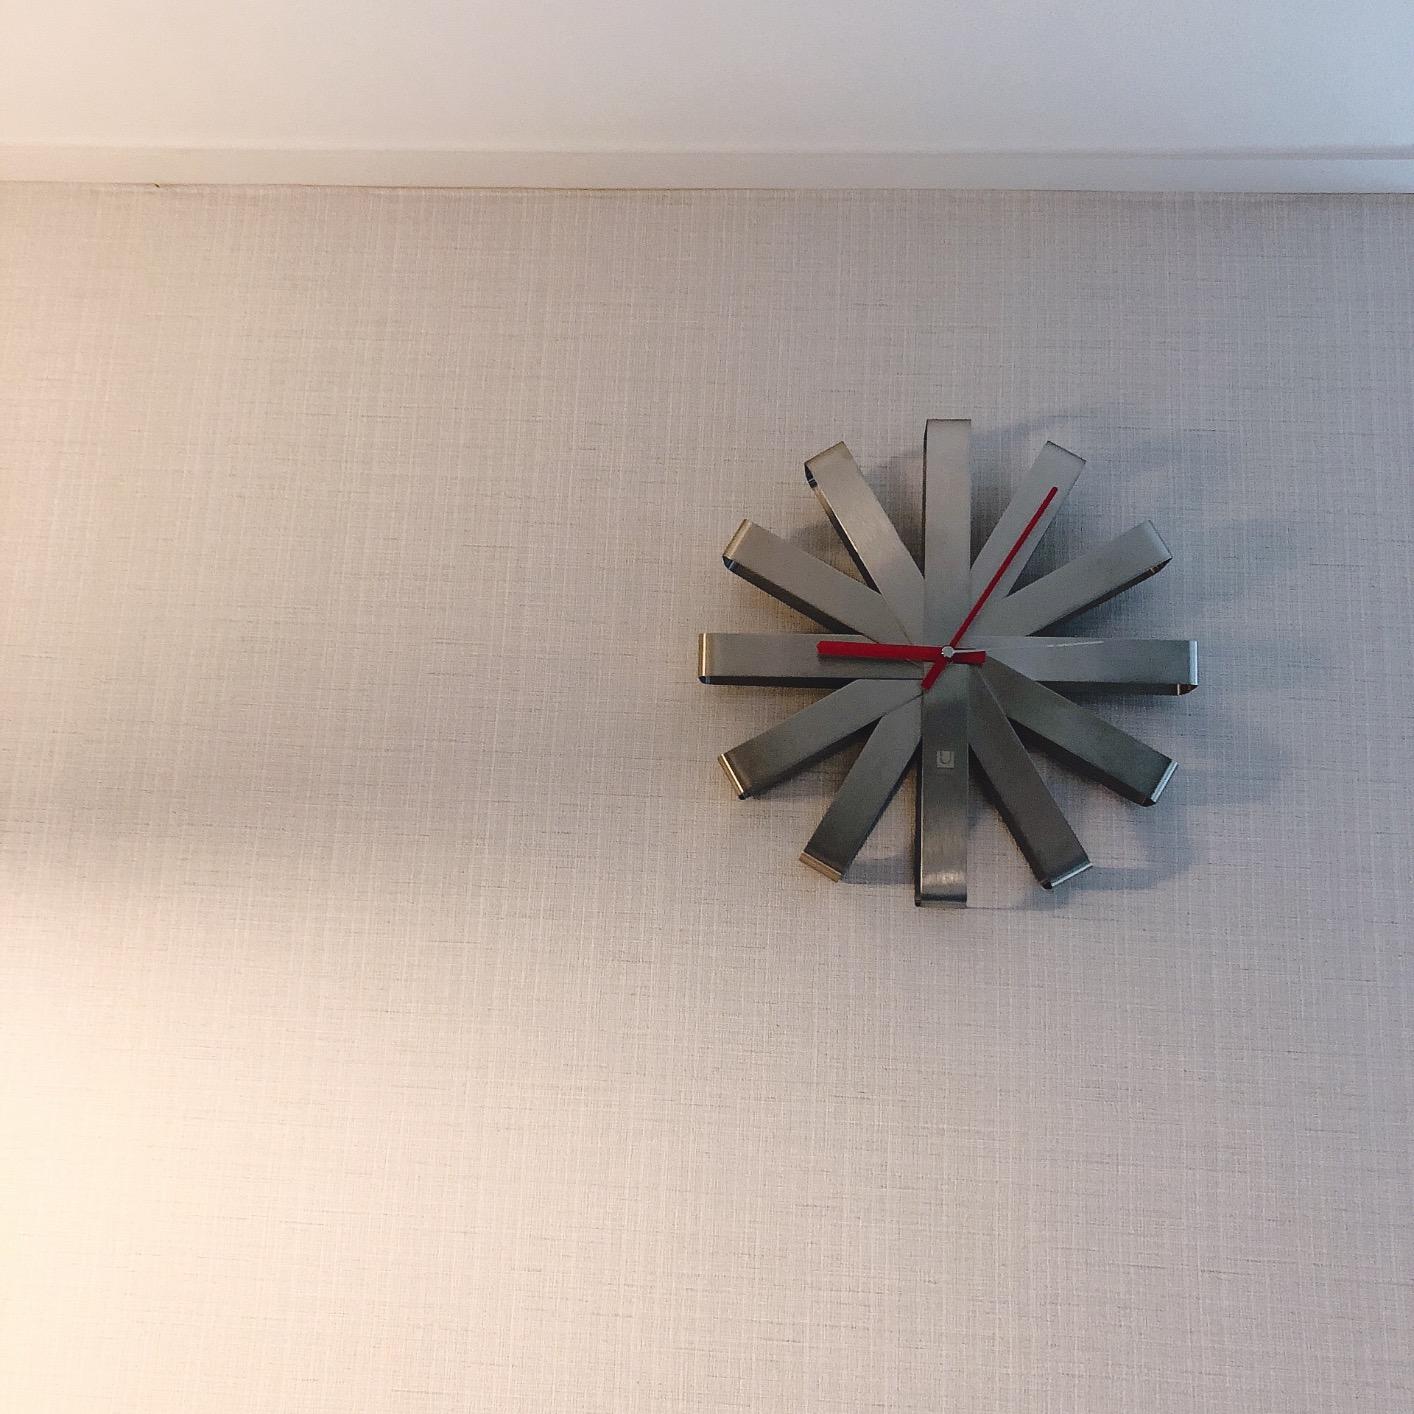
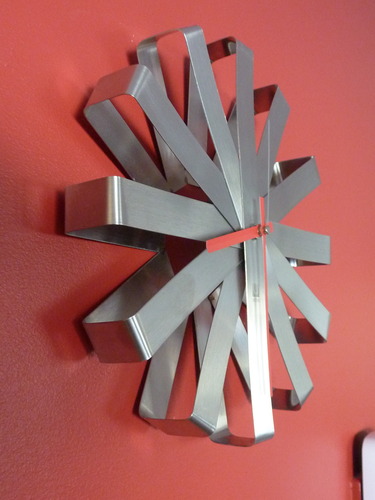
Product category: clock
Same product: yes